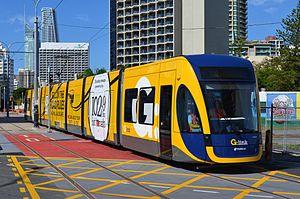
Le métro léger de Gold Coast est un réseau de métro léger toujours en construction et qui dessert la ville de Gold Coast, en Australie. L'inauguration de la première ligne de 7,3 km a eu lieu le 20 juillet 2014.